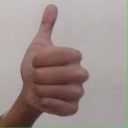
अक्षर: थ